Carmen Amoraga

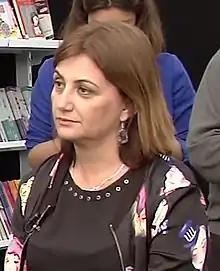
Carmen Amoraga, 2015.

María Carmen Amoraga Toledo (born 1969) is a Spanish writer. She was born in Picanya, Valencia, and studied information science at university. Her debut novel "Para que nada se pierda" won the Ateneo Joven award in 1997. Other notable works include "La larga noche", "Algo tan parecido al amor" and "El tiempo mientras tanto". Her most recent novel "La vida era eso" won the 2014 Premio Nadal.